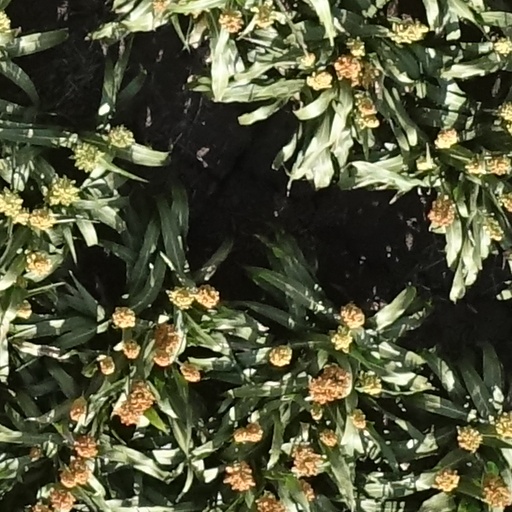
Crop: sorghum